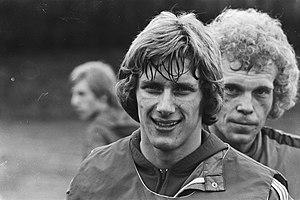
Willy Wellens est un footballeur belge, né le 29 mars 1954 à Diest.